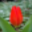
Label: tulip